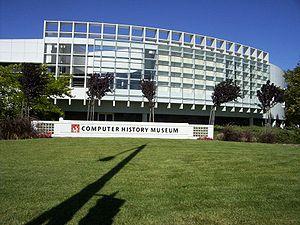
Le musée de l'histoire de l'ordinateur est un musée américain fondé en 1996 à Mountain View en Californie, lorsque le Computer Museum de Boston déménagea sa collection d'ordinateurs centraux et d'articles historiques à Moffett Field, préférant se concentrer sur des expositions sur l'informatique destinées aux enfants.
Mountain View est une municipalité située dans le comté de Santa Clara, en Californie, dans le sud de la baie de San Francisco, entre Palo Alto, Sunnyvale et Los Altos. La ville tient son nom de la vue qu'elle offre sur les monts Santa Cruz.